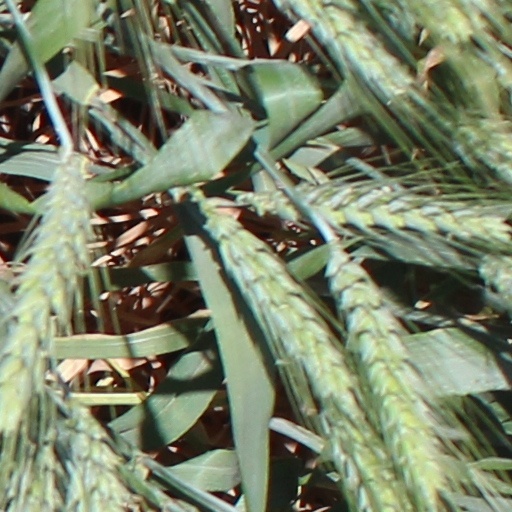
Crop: wheat